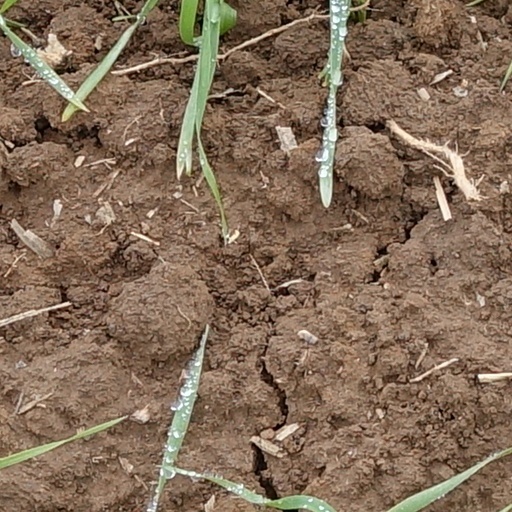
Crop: wheat